History of England

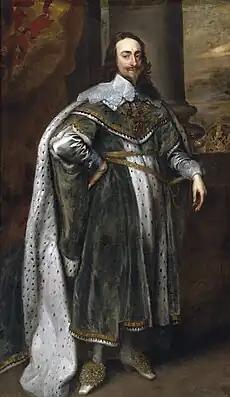
King Charles I, who was beheaded in 1649

The Elizabethan era was the epoch in English history of Queen Elizabeth I's reign (1558–1603). Historians often depict it as the golden age in English history. The symbol of Britannia was first used in 1572 and often thereafter to mark the Elizabethan age as a renaissance that inspired national pride through classical ideals, international expansion, and naval triumph over the hated Spanish foe. In terms of the entire century, the historian John Guy (1988) argues that "England was economically healthier, more expansive, and more optimistic under the Tudors" than at any time in a thousand years.